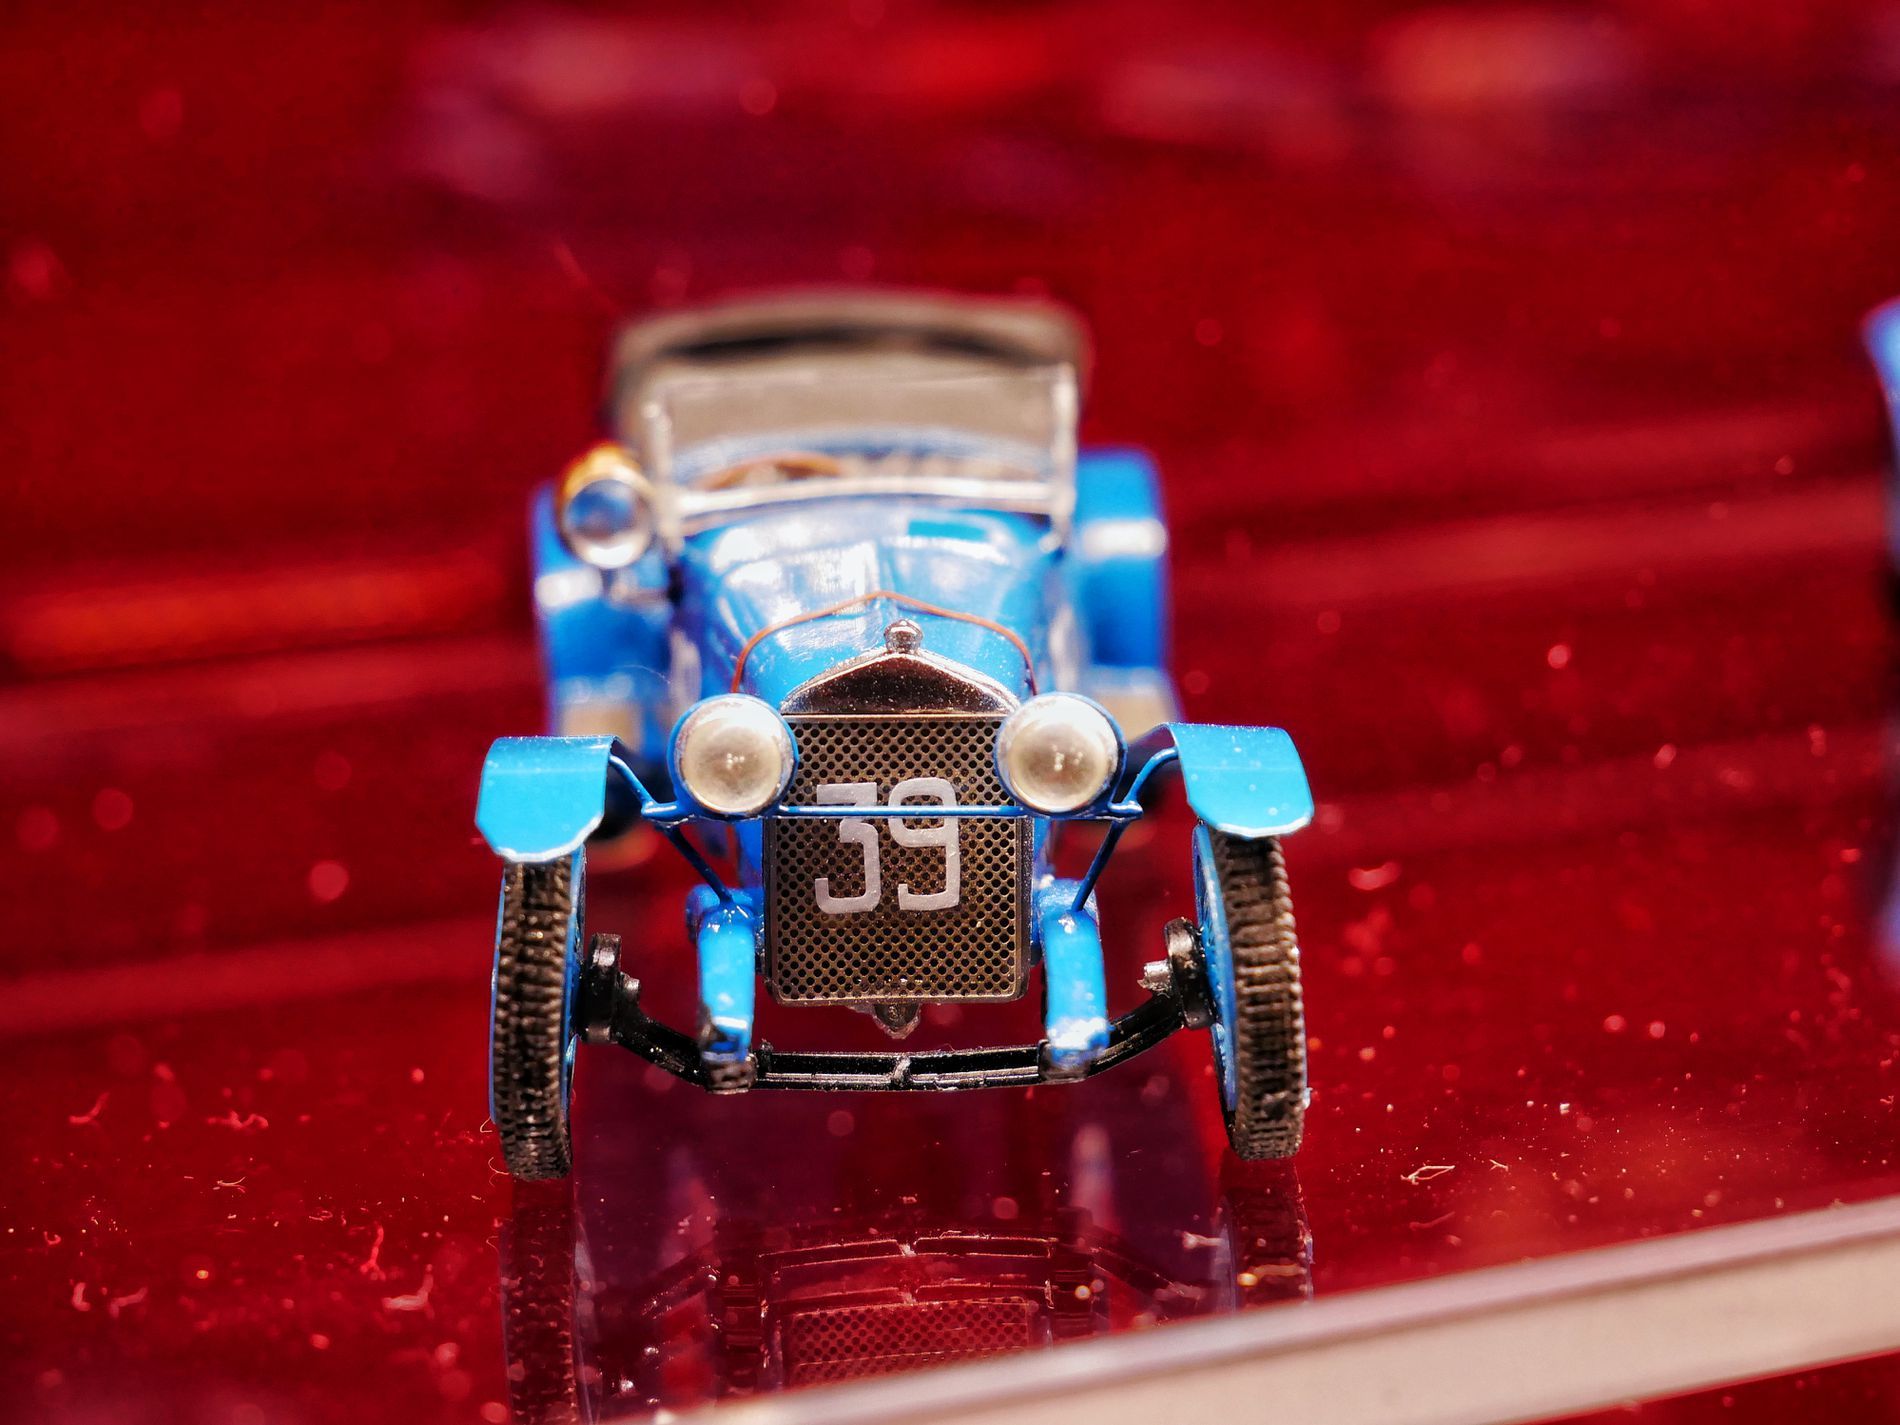
Vintage toy car
A vintage retro blue car with grey wheels and the number thirty nine written on the front.
A macro photography style taken from a close up shot of a vintage toy car in the middle of the shot above a reflective red mirror-like base in red that reflects the lower parts of the car in clear, dramatic lighting giving a playful atmosphere. The color palette is blue, red, with hints of white and grey.
Labels: Machine, Spoke, Antique Car, Car, Model T, Transportation, Vehicle, Wheel, Hot Rod, Buggy, Reflection, Background
Camera: Panasonic DMC-G80
Aperture: F5.3
Exposure: 1/80 sec
ISO: 800
Focal length: 36.0 mm